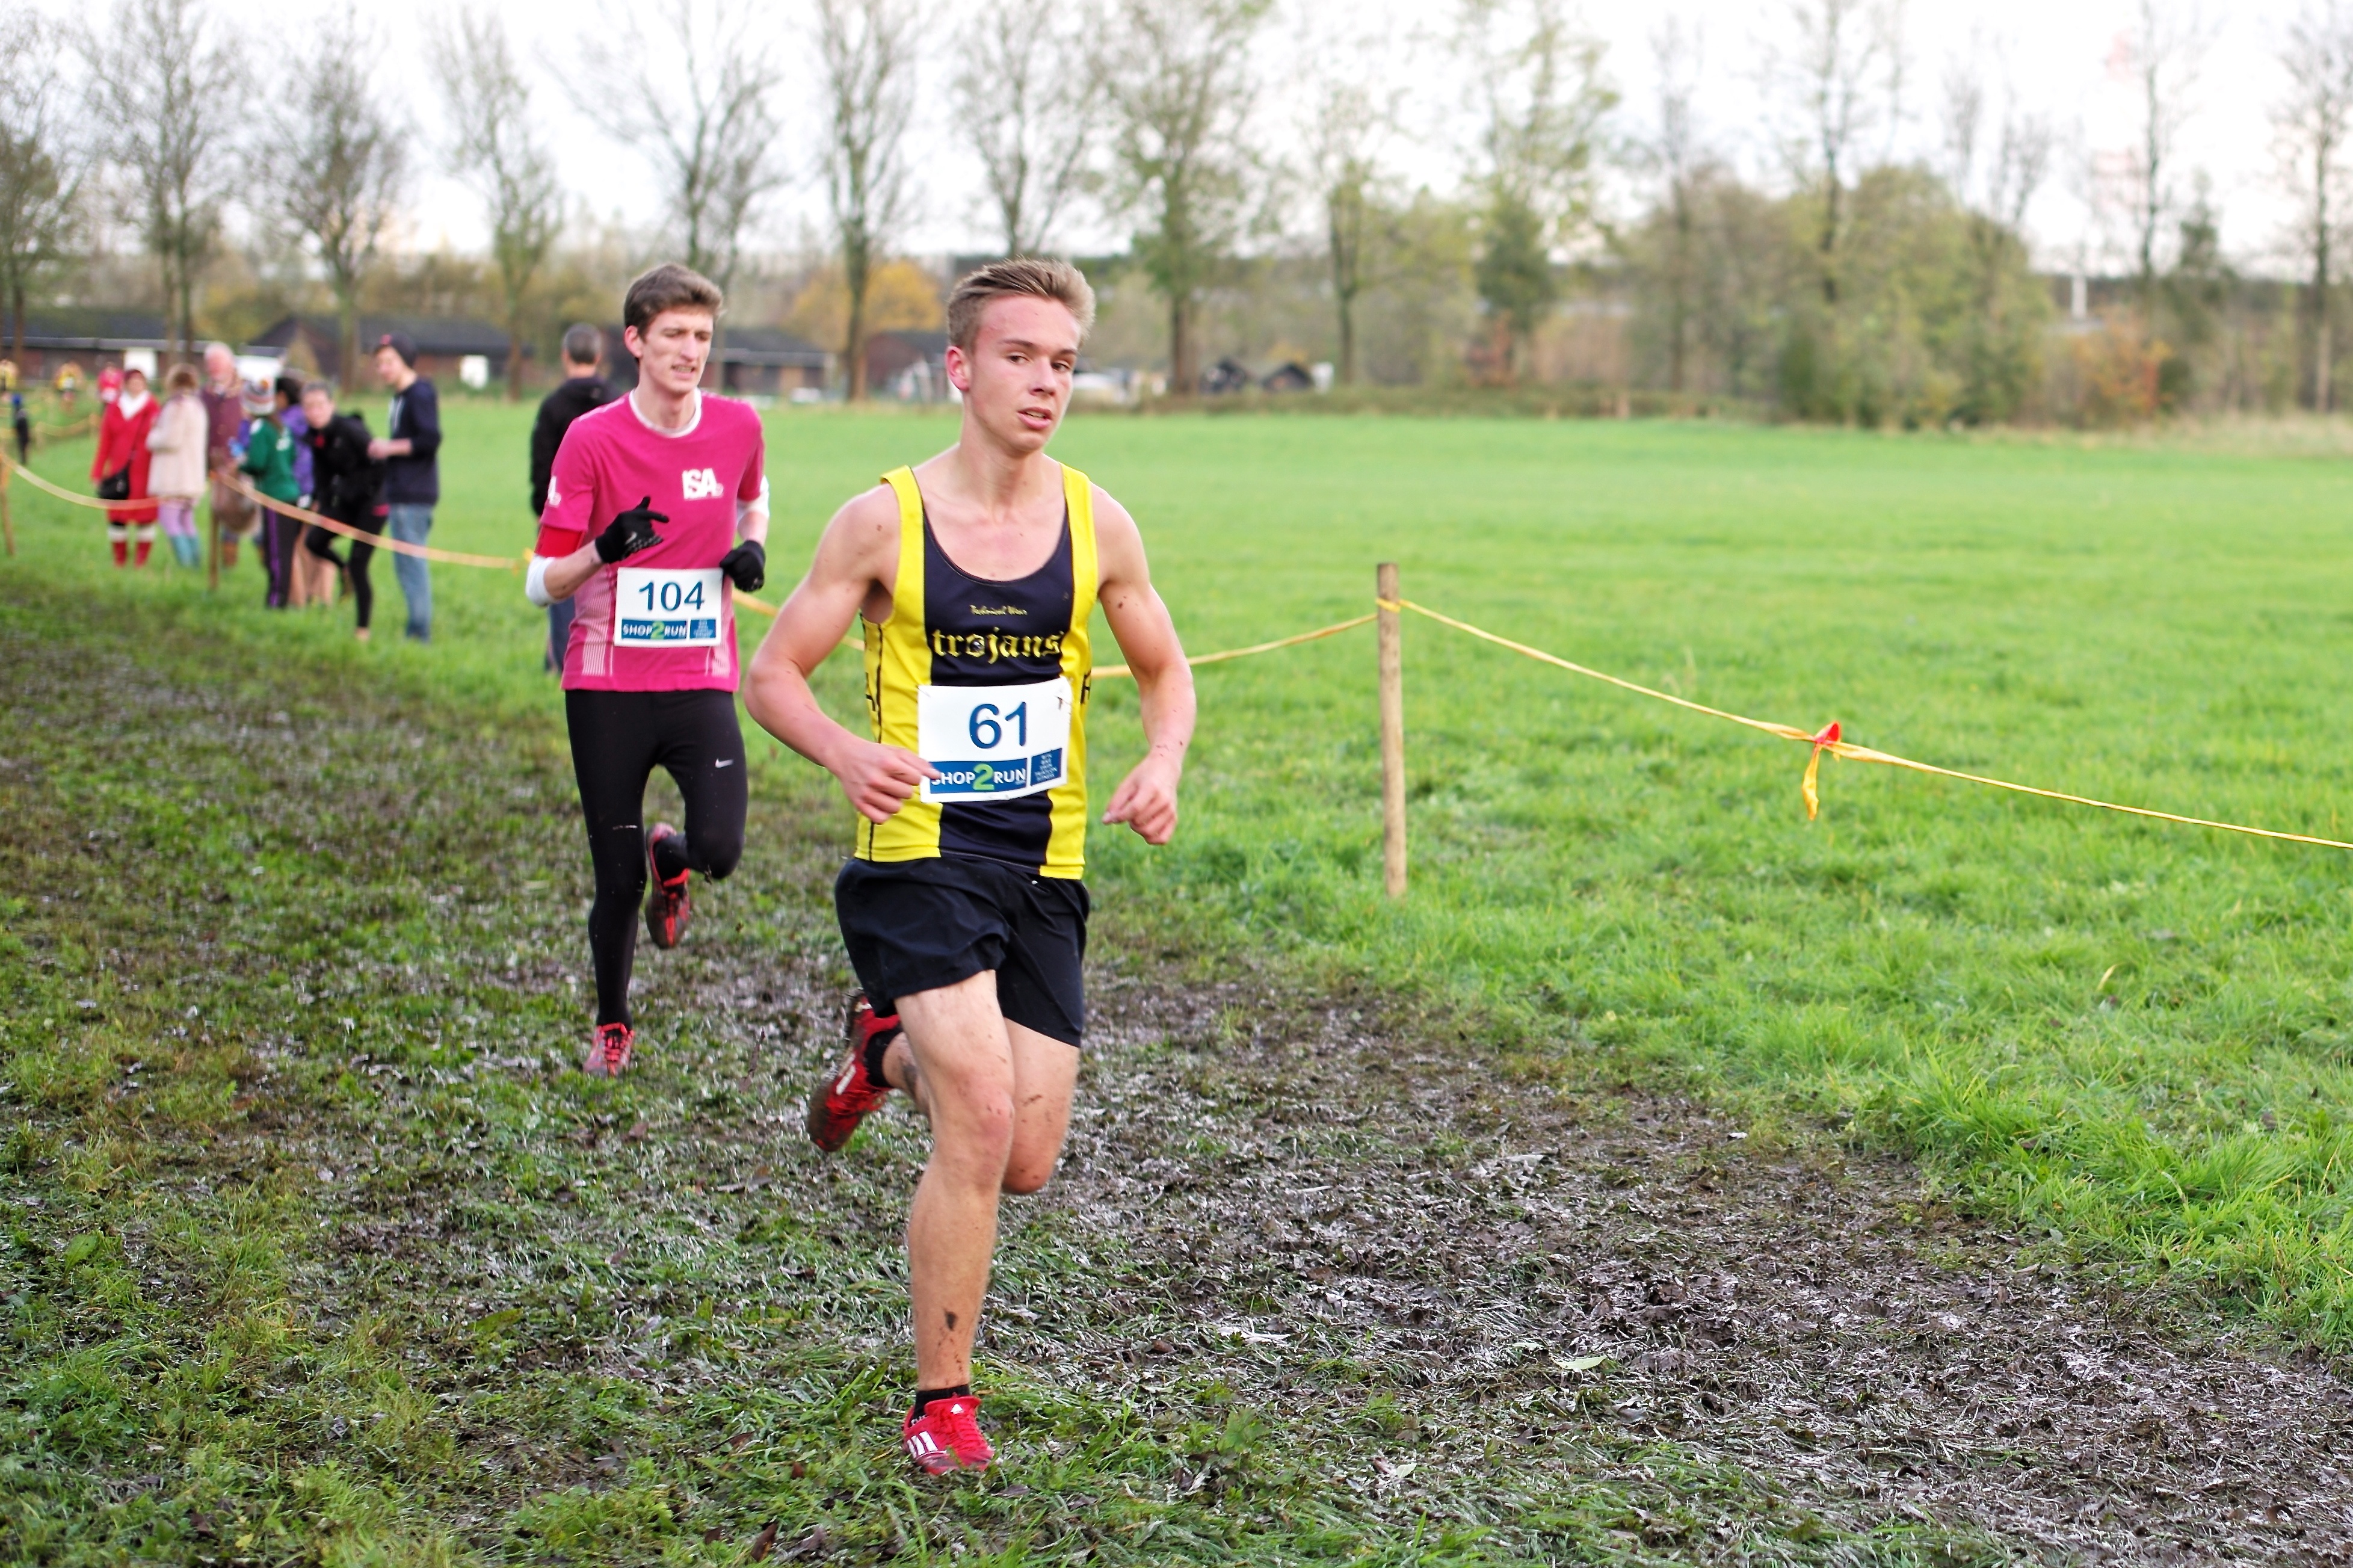
person, running, recreation, race, sports, endurance, athletics, physical exercise, outdoor recreation, human action, individual sports, endurance sports, ultramarathon, duathlon, cross country running, cross country cycling